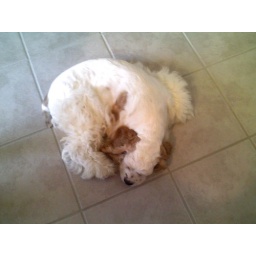
Too much running around and chewing on paper towels.